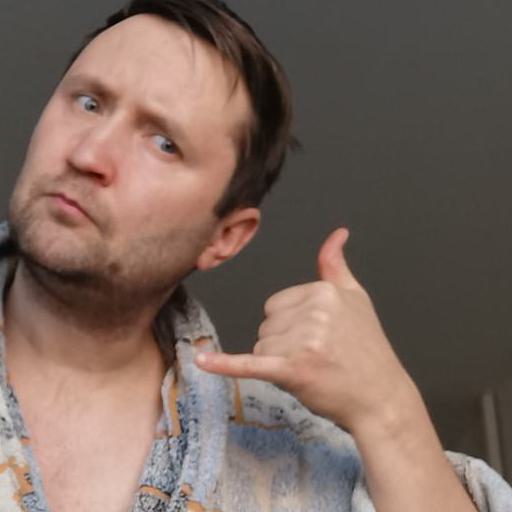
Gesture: call